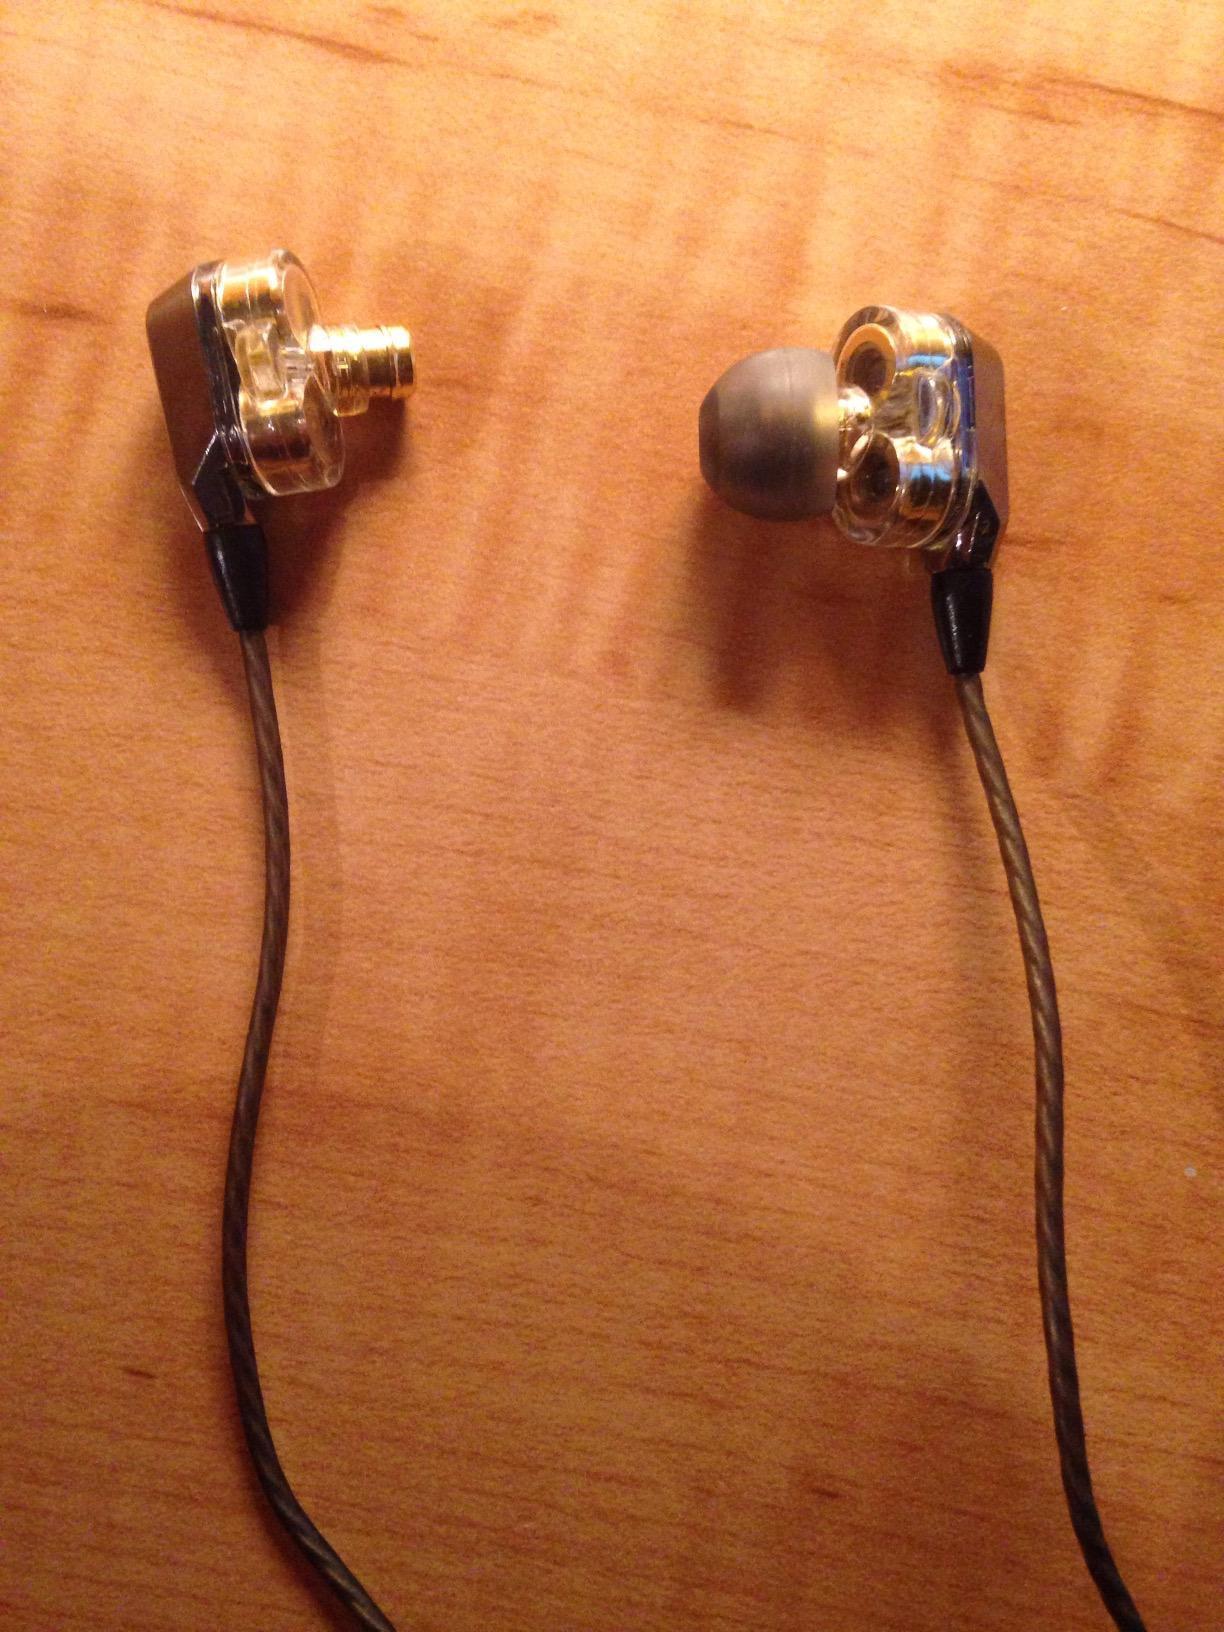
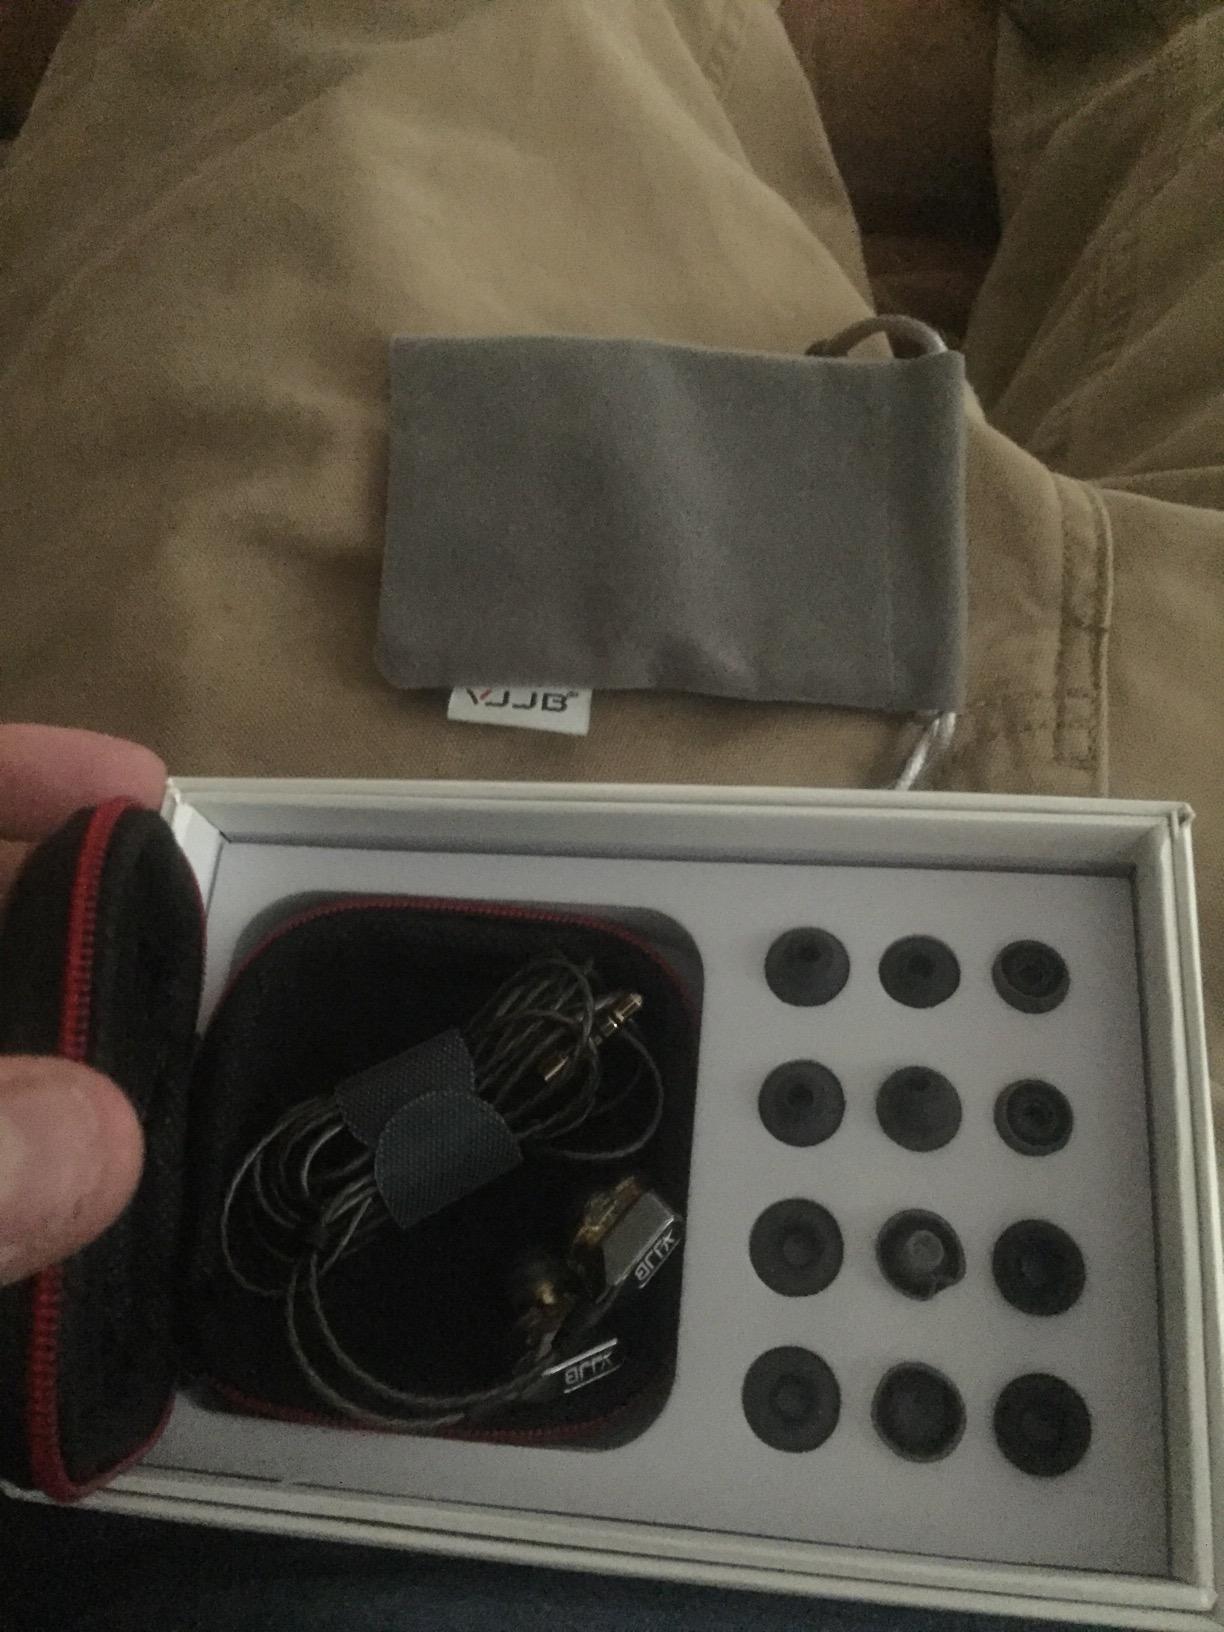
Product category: headphones
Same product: yes